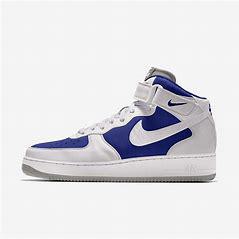
Brand: Nike
Model: Air Force 1